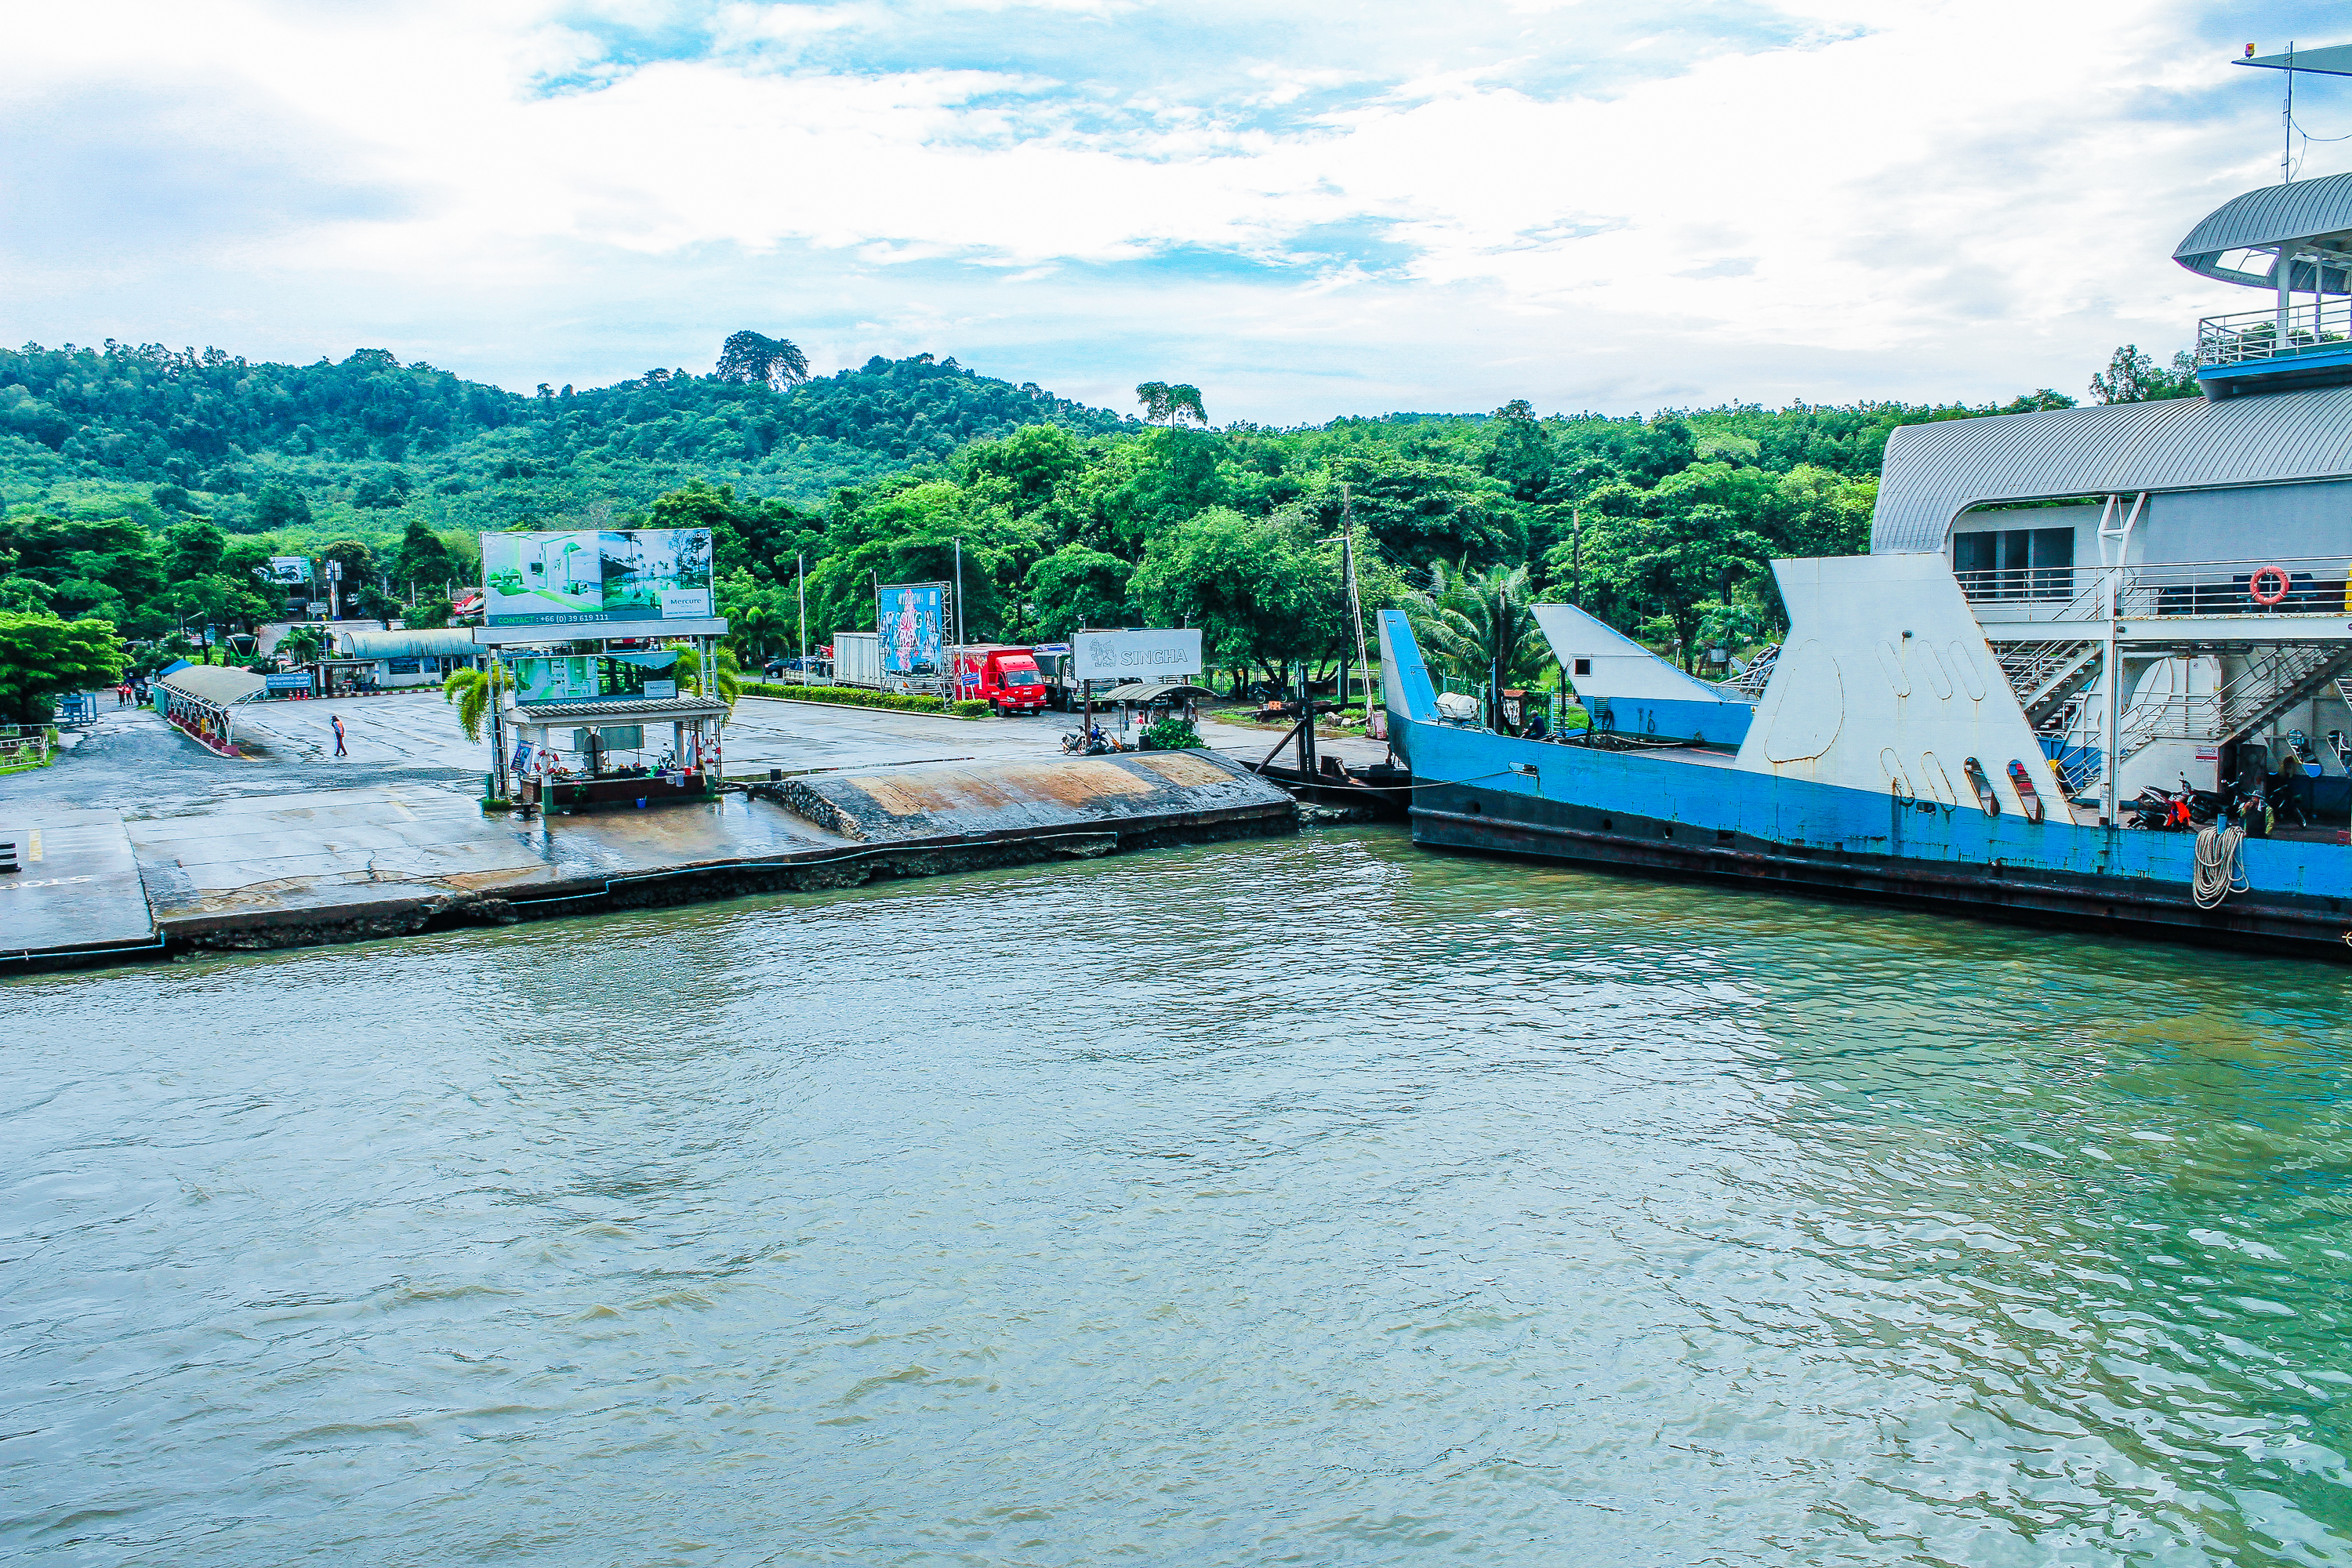
thailand, nature, tropical, sea, island, landscape, travel, ocean, water, blue, paradise, sky, beach, tree, summer, resort, chang, asia, sunny, green, relax, nobody, exotic, palm, tourism, beautiful, koh, coast, vacation, waterway, water transportation, boat, river, watercraft, ferry, passenger ship, water resources, motor ship, ship, channel, canal, leisure